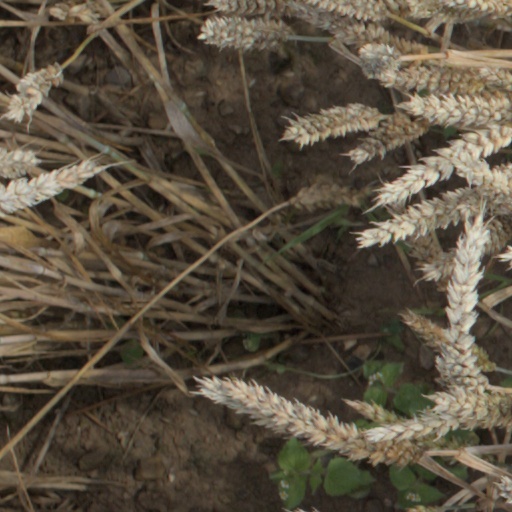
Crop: wheat